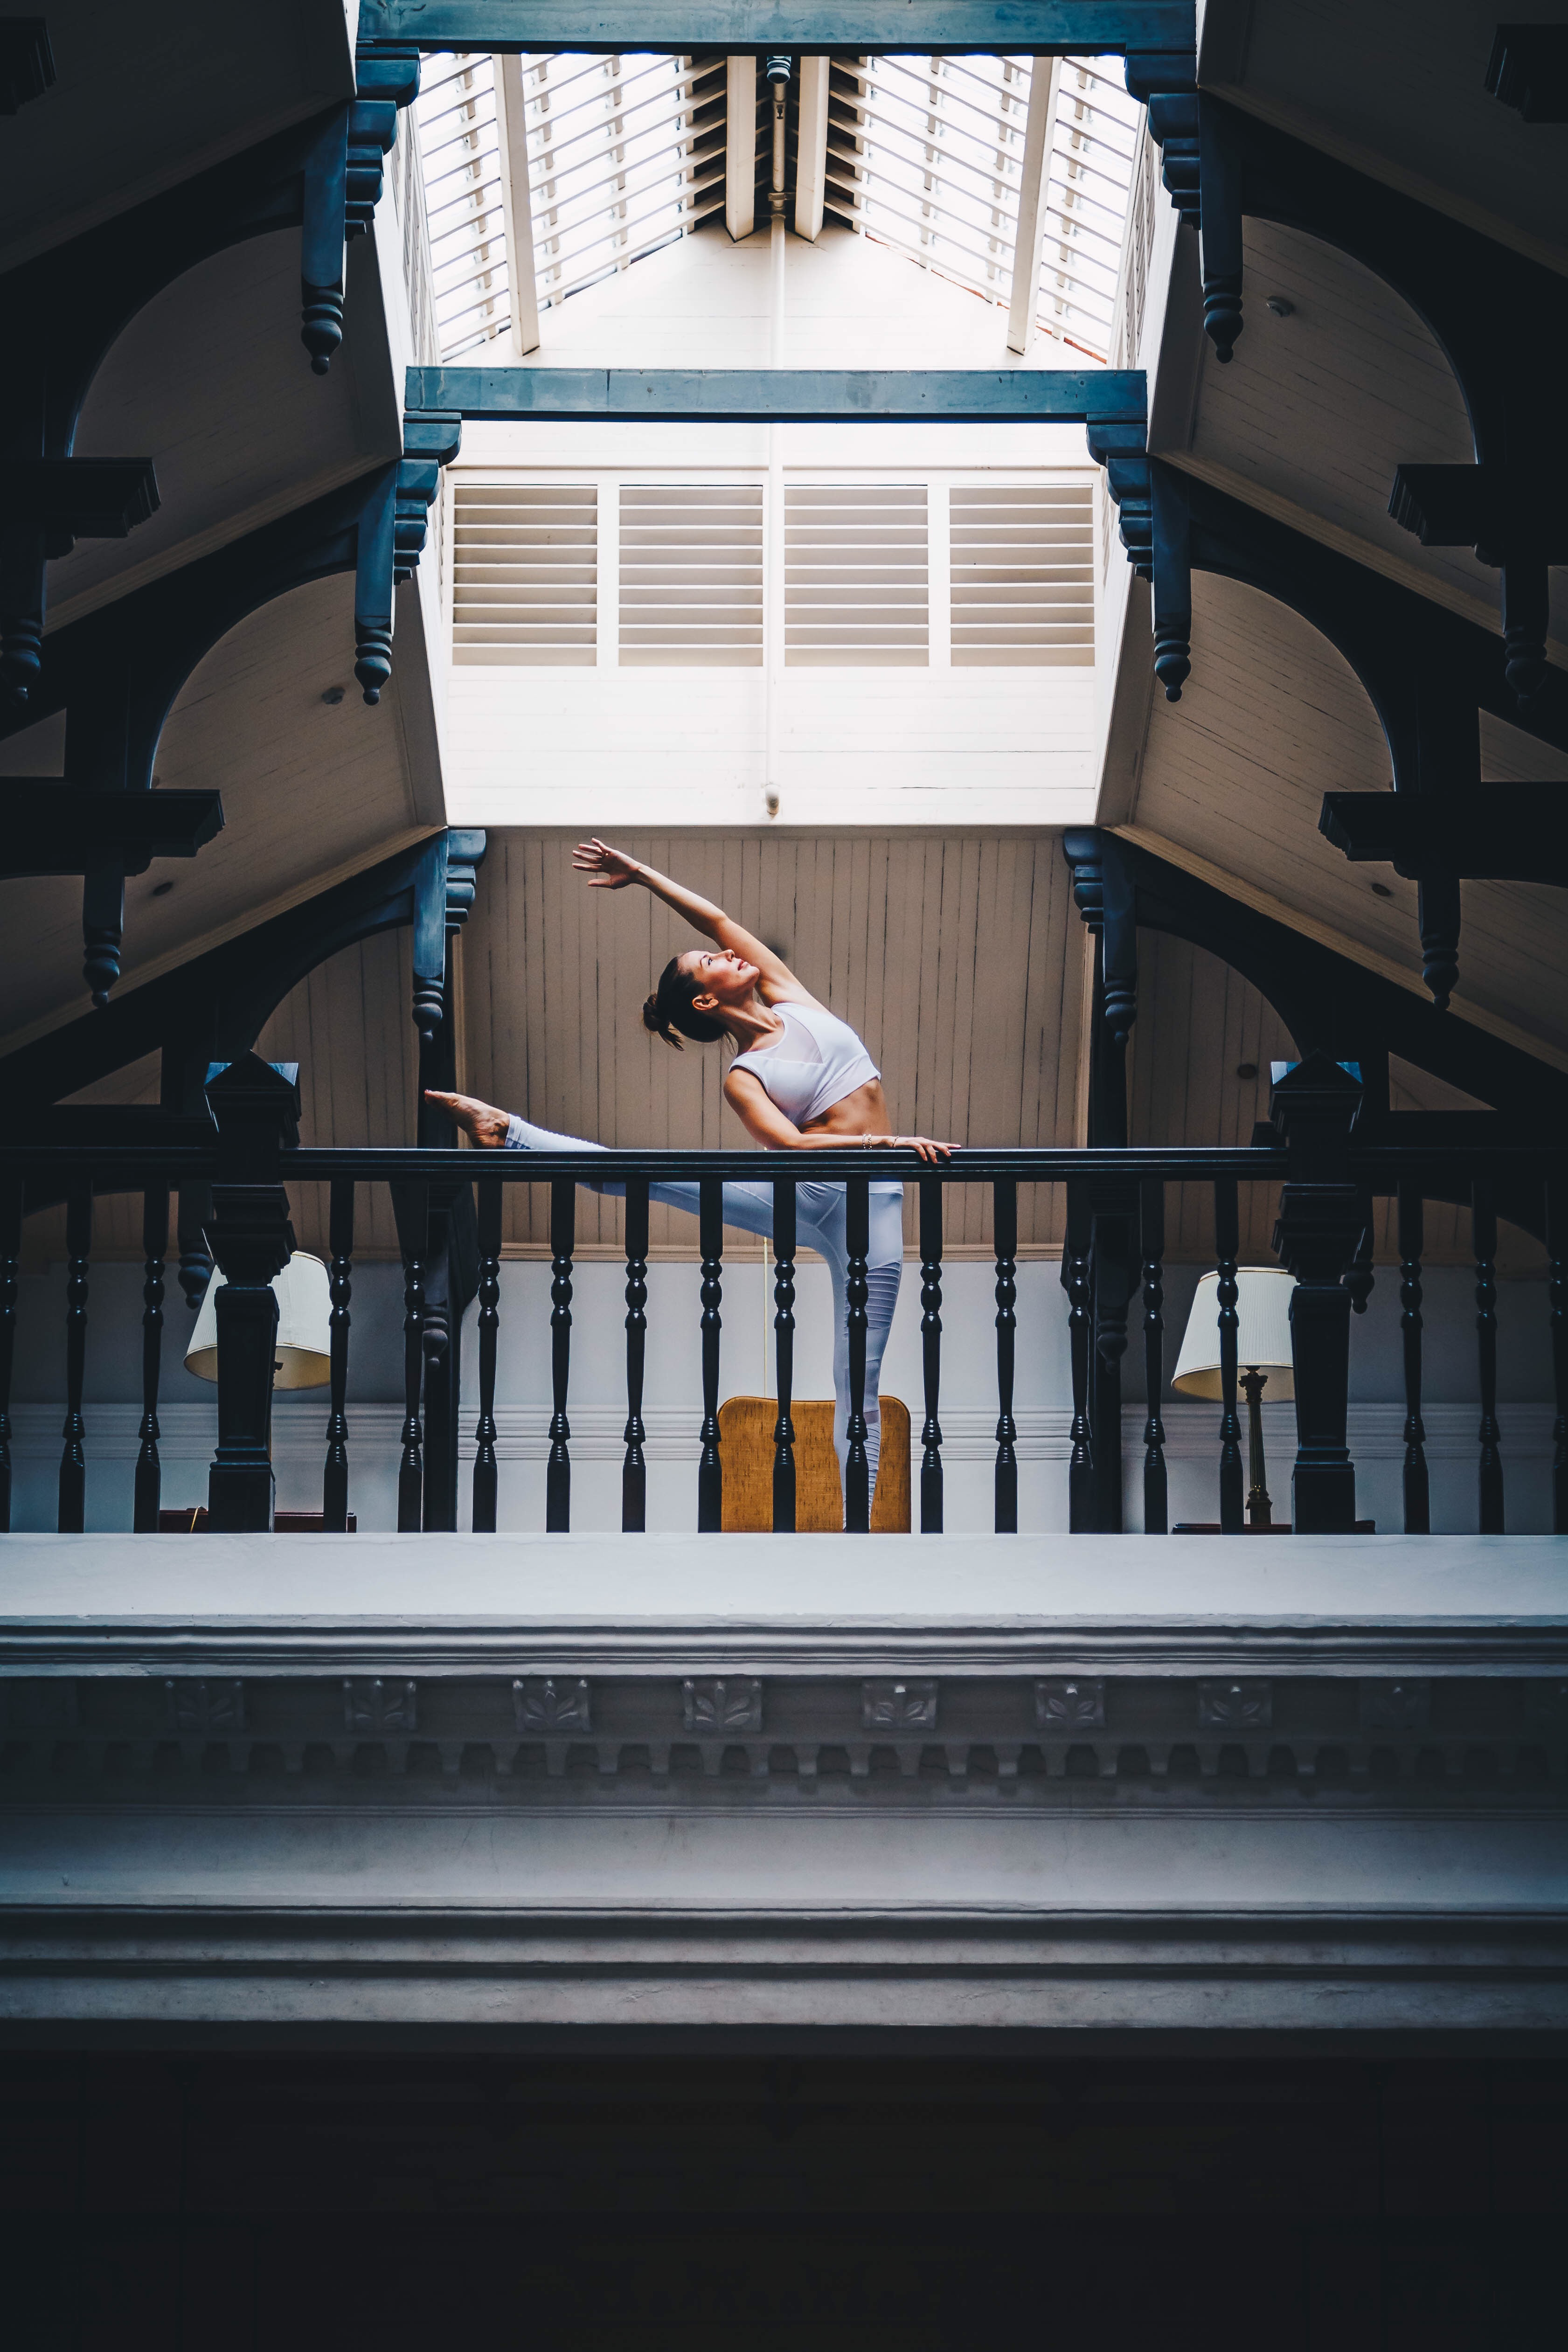
light, architecture, window, skyscraper, reflection, facade, blue, lighting, shape, urban area